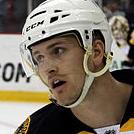
Age: 23